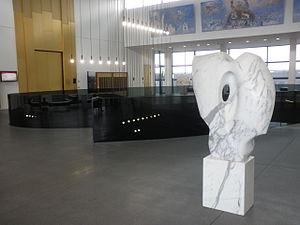
Niveau 8 de l'Ancien Palais de la Cour de justice de l'Union européenne à Kirchberg, Luxembourg-ville, Luxembourg, juin 2014.